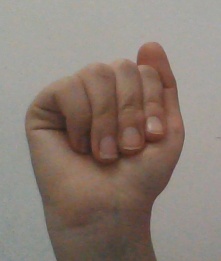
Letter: saad